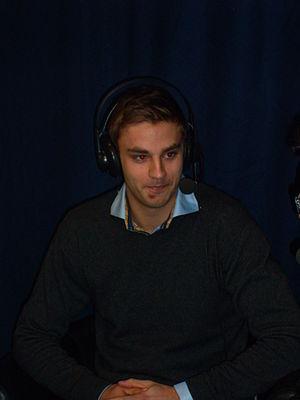
Daniel Bång est un joueur professionnel suédois de hockey sur glace. Il évolue au poste d'ailier.